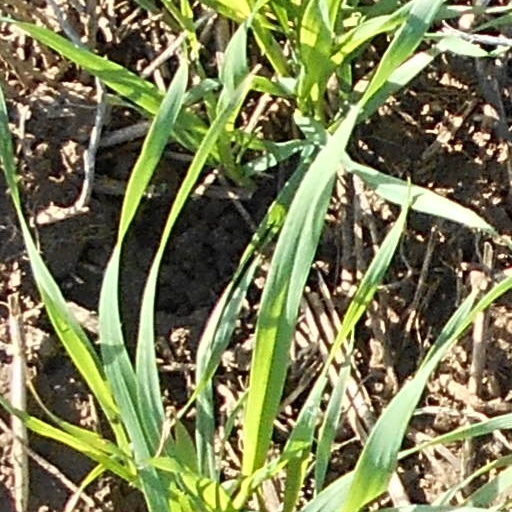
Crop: wheat